Yangchenghuzhonglu station

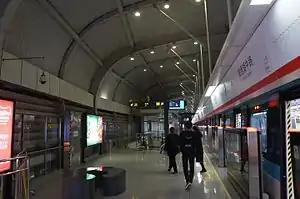

Yangchenghuzhonglu station is a station of Line 2 and Line 8 of the Suzhou Metro. The station for Line 2 is elevated, and the station for Line 8 is underground.